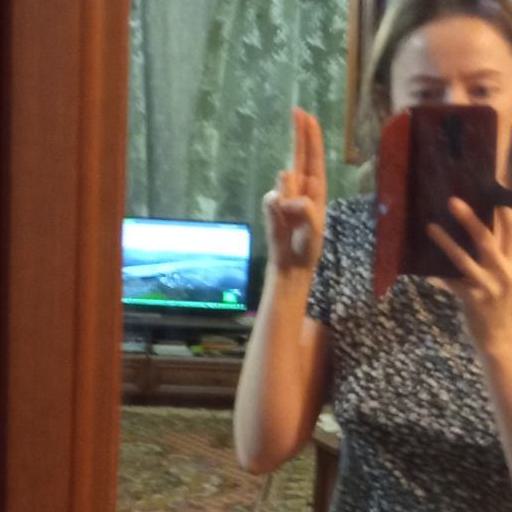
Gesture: two_up